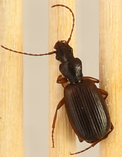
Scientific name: Cymindis unicolor
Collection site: Niwot Ridge NEON (NIWO), plot NIWO_005